Visa requirements for Cypriot citizens

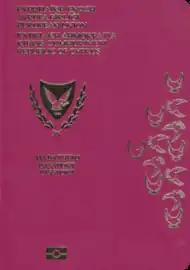
Biometric passport of the Republic of Cyprus

Visa requirements for Cypriot citizens are administrative entry restrictions by the authorities of other states placed on citizens of Cyprus.